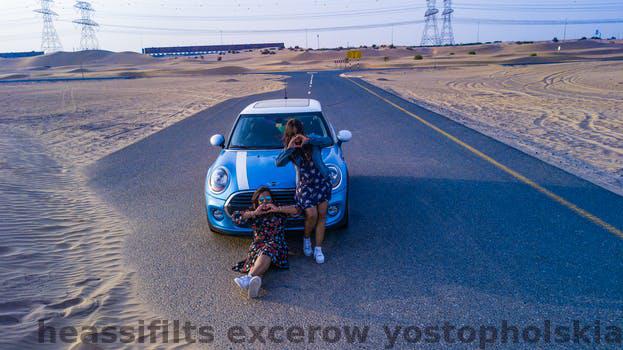
Label: Watermark